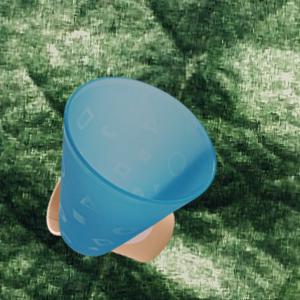
Label: cups